Samuel Darío Maldonado Vivas

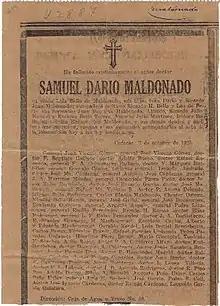
Dr. Samuel Darío Maldonado's obituary

On October 6, 1925, Samuel Darío Maldonado died in the city of Caracas at the age of 55, due to a perforation caused by Ulcers in his stomach. The government of Juan Vicente Gómez decreed official mourning for the death of Maldonado, who at that time was Senator for the state of Táchira, and sent condolences to his wife, Mrs. Lola Bello de Maldonado. His funeral procession was surrounded by men close to the Gomecista regime, and in the state of Aragua public mourning was declared to honor his work as president.